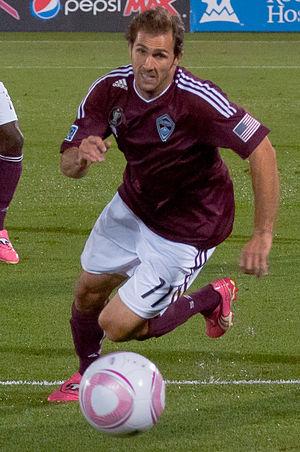
Brian Mullan est un joueur de soccer international américain né le 23 avril 1978 à Mineola dans l'État de New York. Il réalise toute sa carrière en MLS au poste de milieu de terrain.